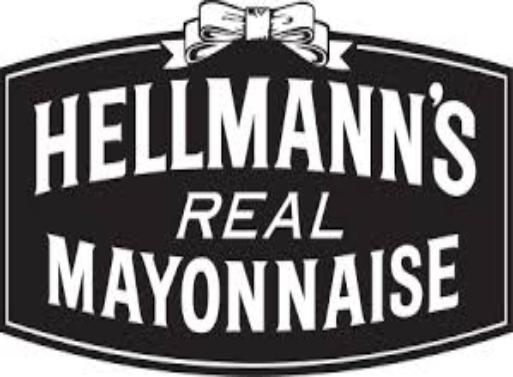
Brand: Hellmann's
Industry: Food